Arnold Badjou

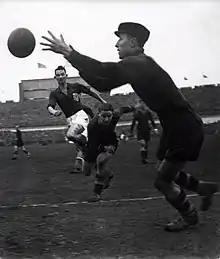
Badjou with Belgium against the Netherlands in 1935

Arnold Jules Élie Badjou (25 June 1909 – 17 September 1994) was a Belgian football goalkeeper.